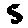
Label: 5